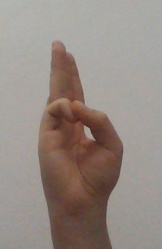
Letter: thaa